Queensferry Lifeboat Station

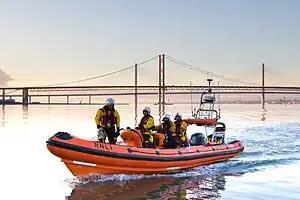
Queensferry's Inshore lifeboat "Jimmy Cairncross" (B-851)

In August 1911, due to construction works at the lifeboat station, members of the Queensferry lifeboat station attended Dundas Castle, home of station president Sir Jack Stewart-Clark , for the naming ceremony of their new Inshore lifeboat, in the presence of HRH Prince Philip, Duke of Edinburgh. With a splash of whisky, the Duke named the lifeboat "Jimmie Cairncross" (B-851), after a Perth jeweller, a Life Governor of the RNLI, whose trust donated the funds to buy the boat.